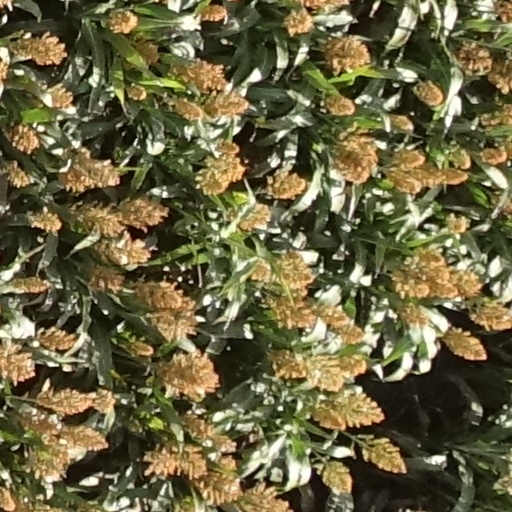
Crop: sorghum